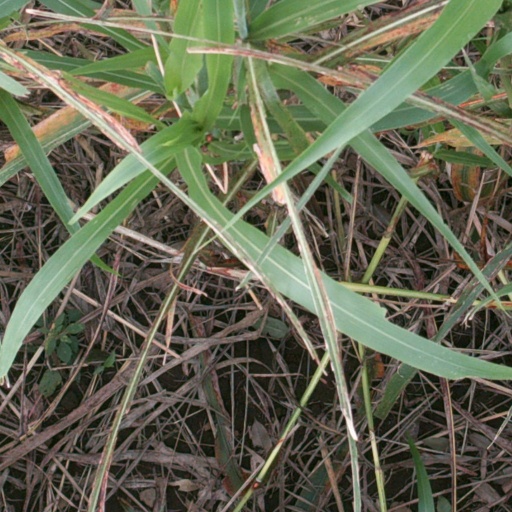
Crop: sorghum